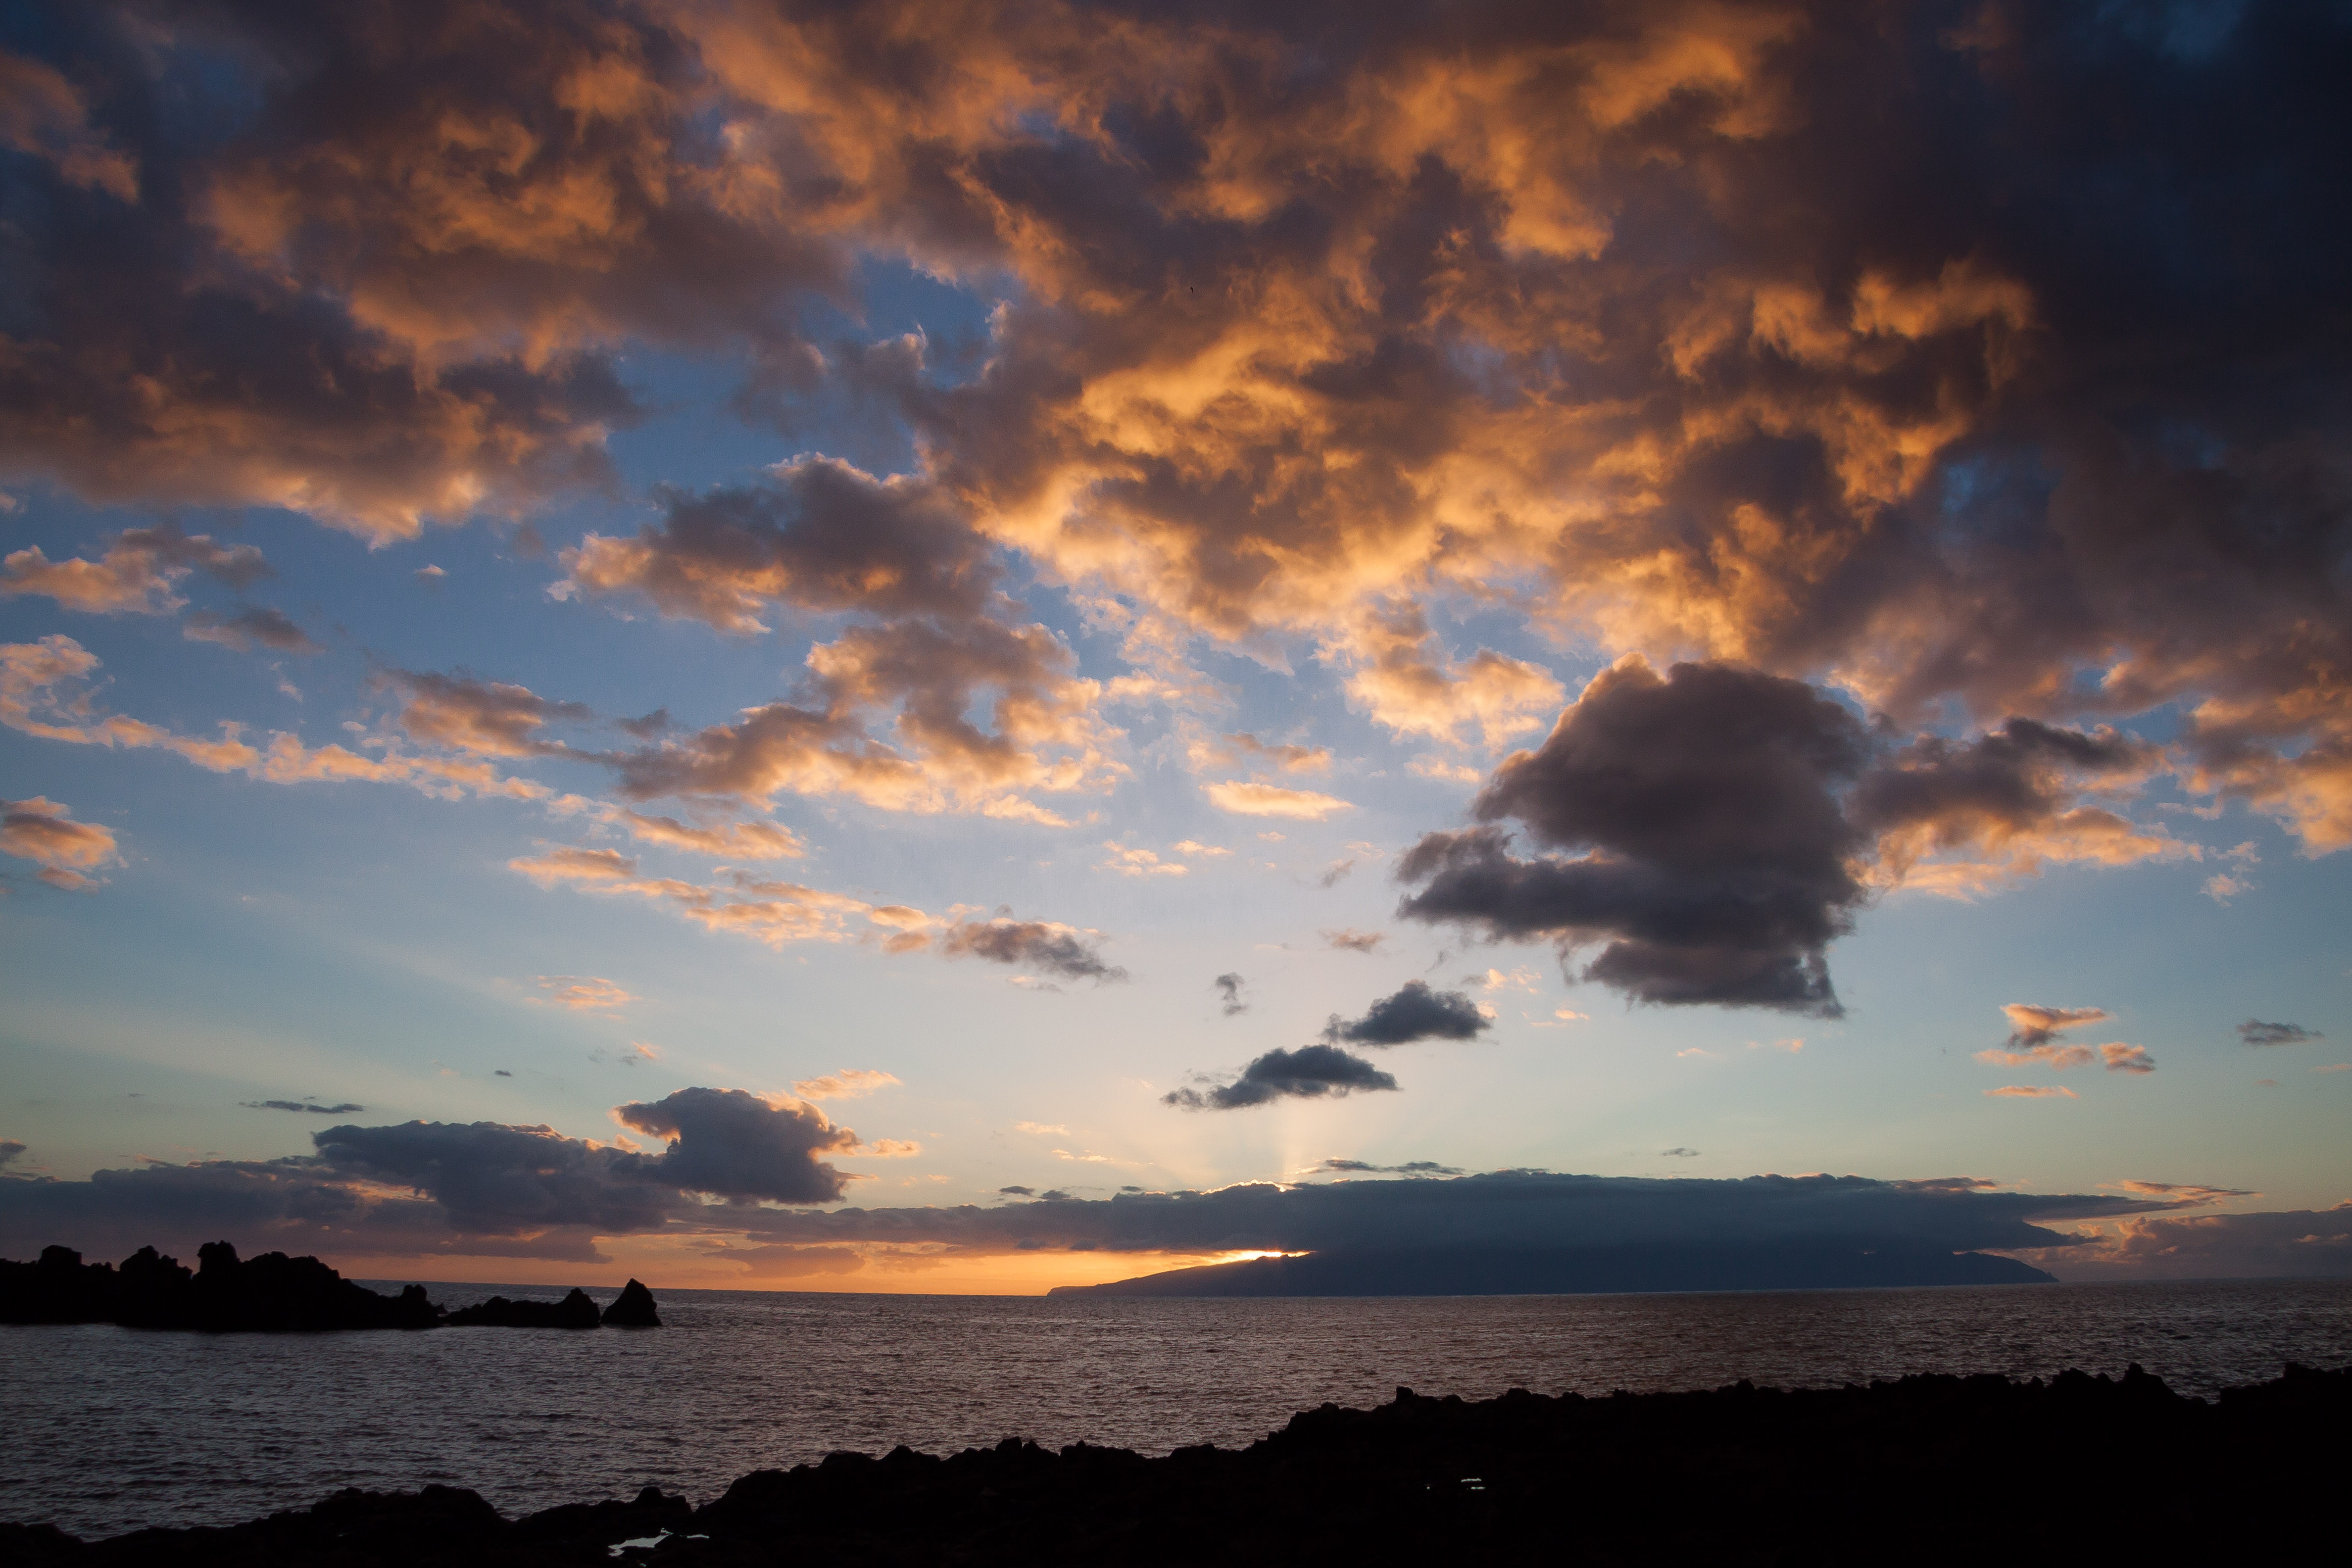
beach, sea, coast, rock, ocean, horizon, cloud, sky, sun, sunrise, sunset, morning, dawn, atmosphere, dusk, evening, orange, island, sunburst, yellow, clouds, rays, mood, booked, abendstimmung, afterglow, mainland, meteorological phenomenon, red sky at morning